Kazunari Ninomiya

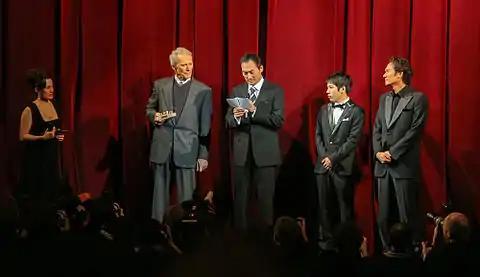
Clint Eastwood, Ken Watanabe, Kazunari Ninomiya and Tsuyoshi Ihara at the Berlin International Film Festival in 2007

In 2007, all the members of Arashi co-starred in their third movie together, , with Ninomiya playing the main role of an aspiring manga artist.